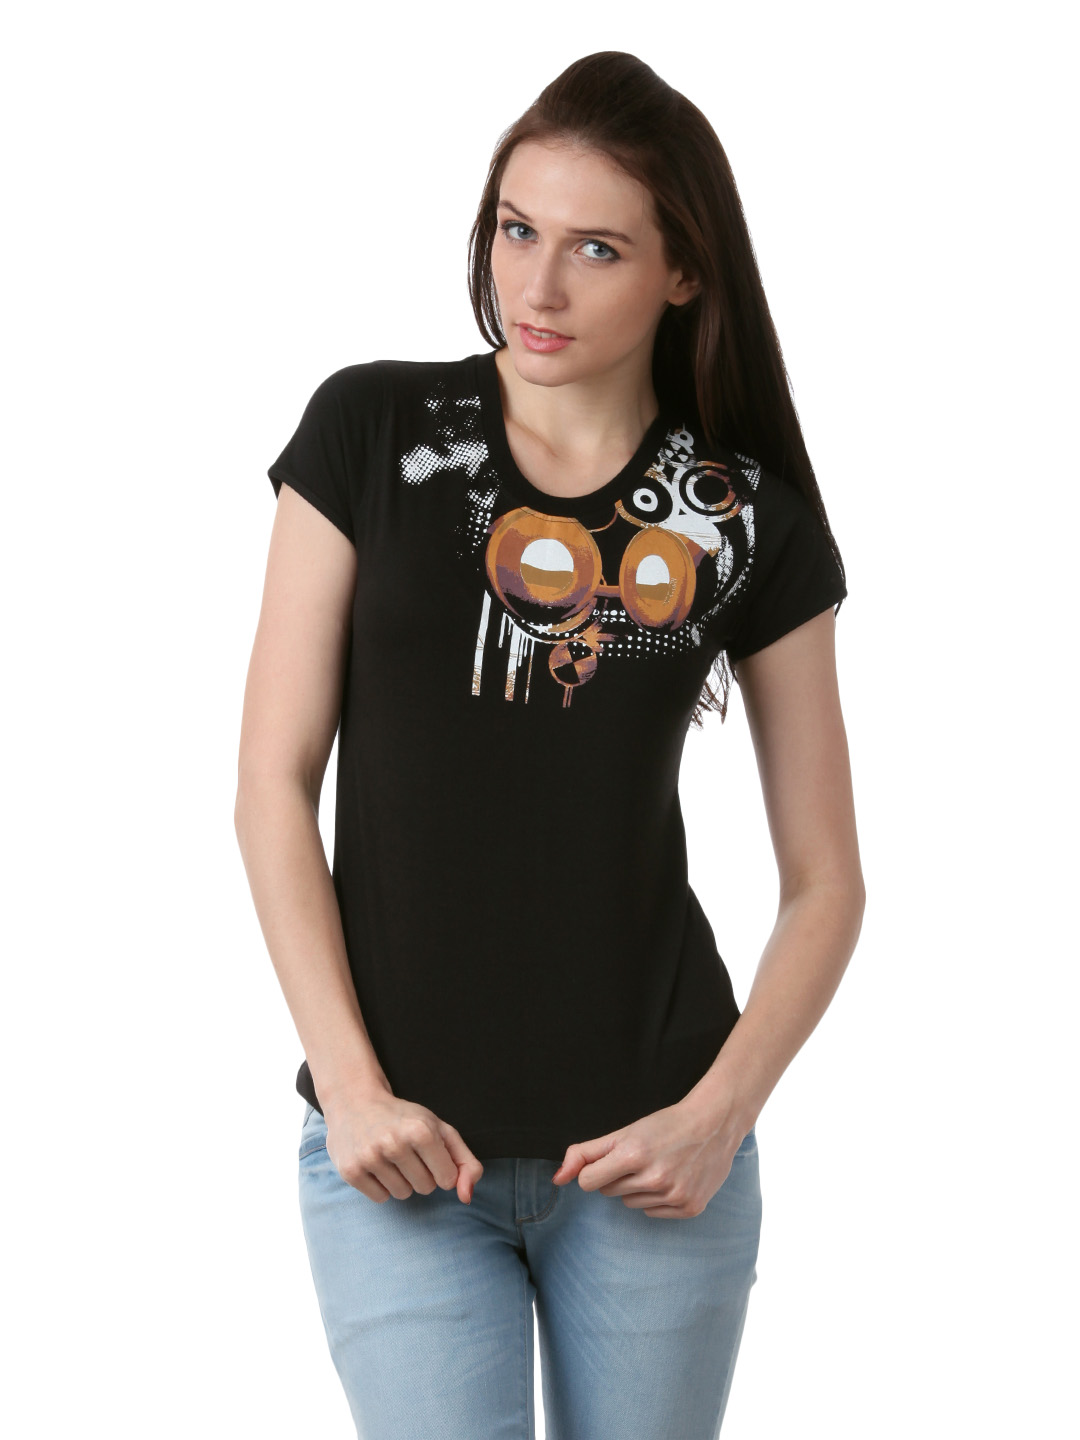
Myntra Women Black T-shirt
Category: Apparel / Topwear / Tshirts
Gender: Women
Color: Black
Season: Summer 2012
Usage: Casual